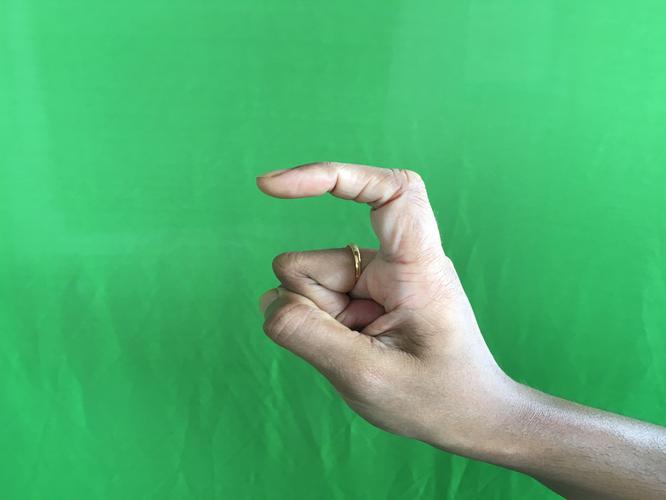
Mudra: Tamarachudam
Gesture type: single_hand